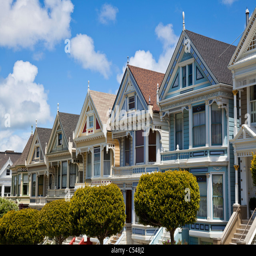
the famous well maintained old houses